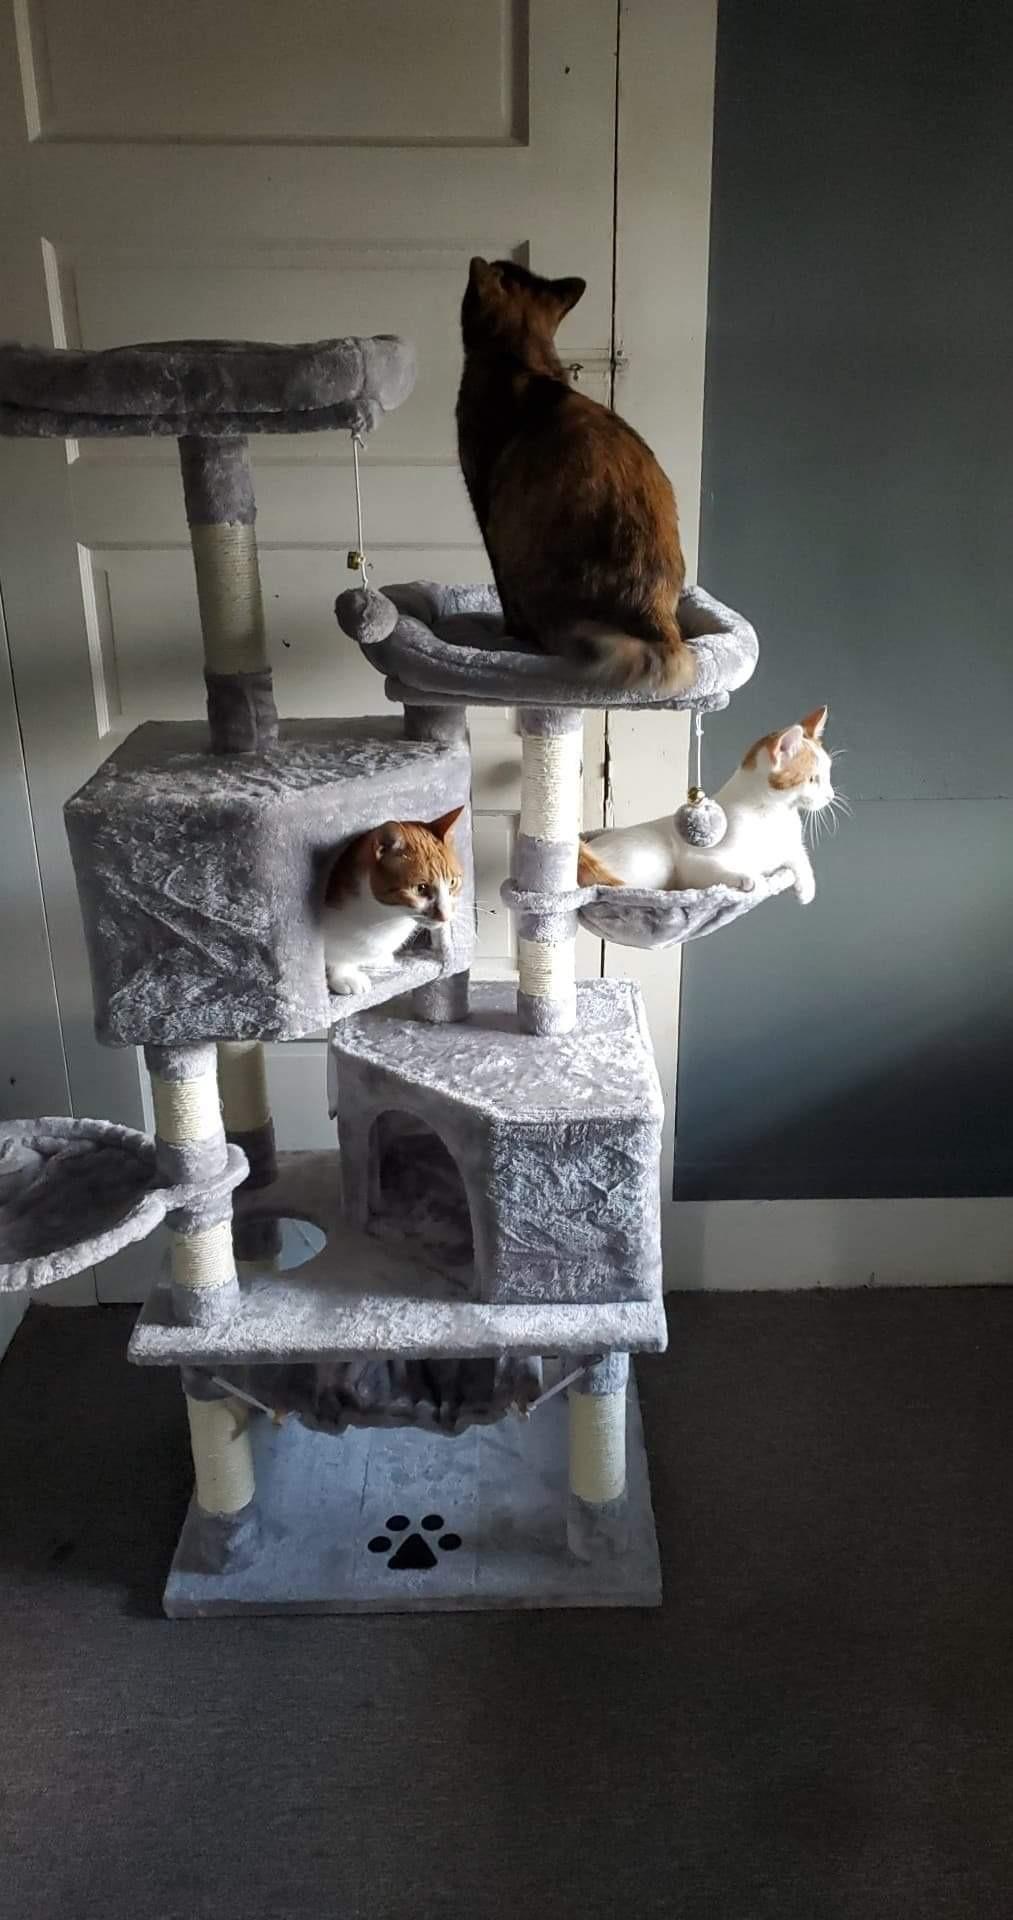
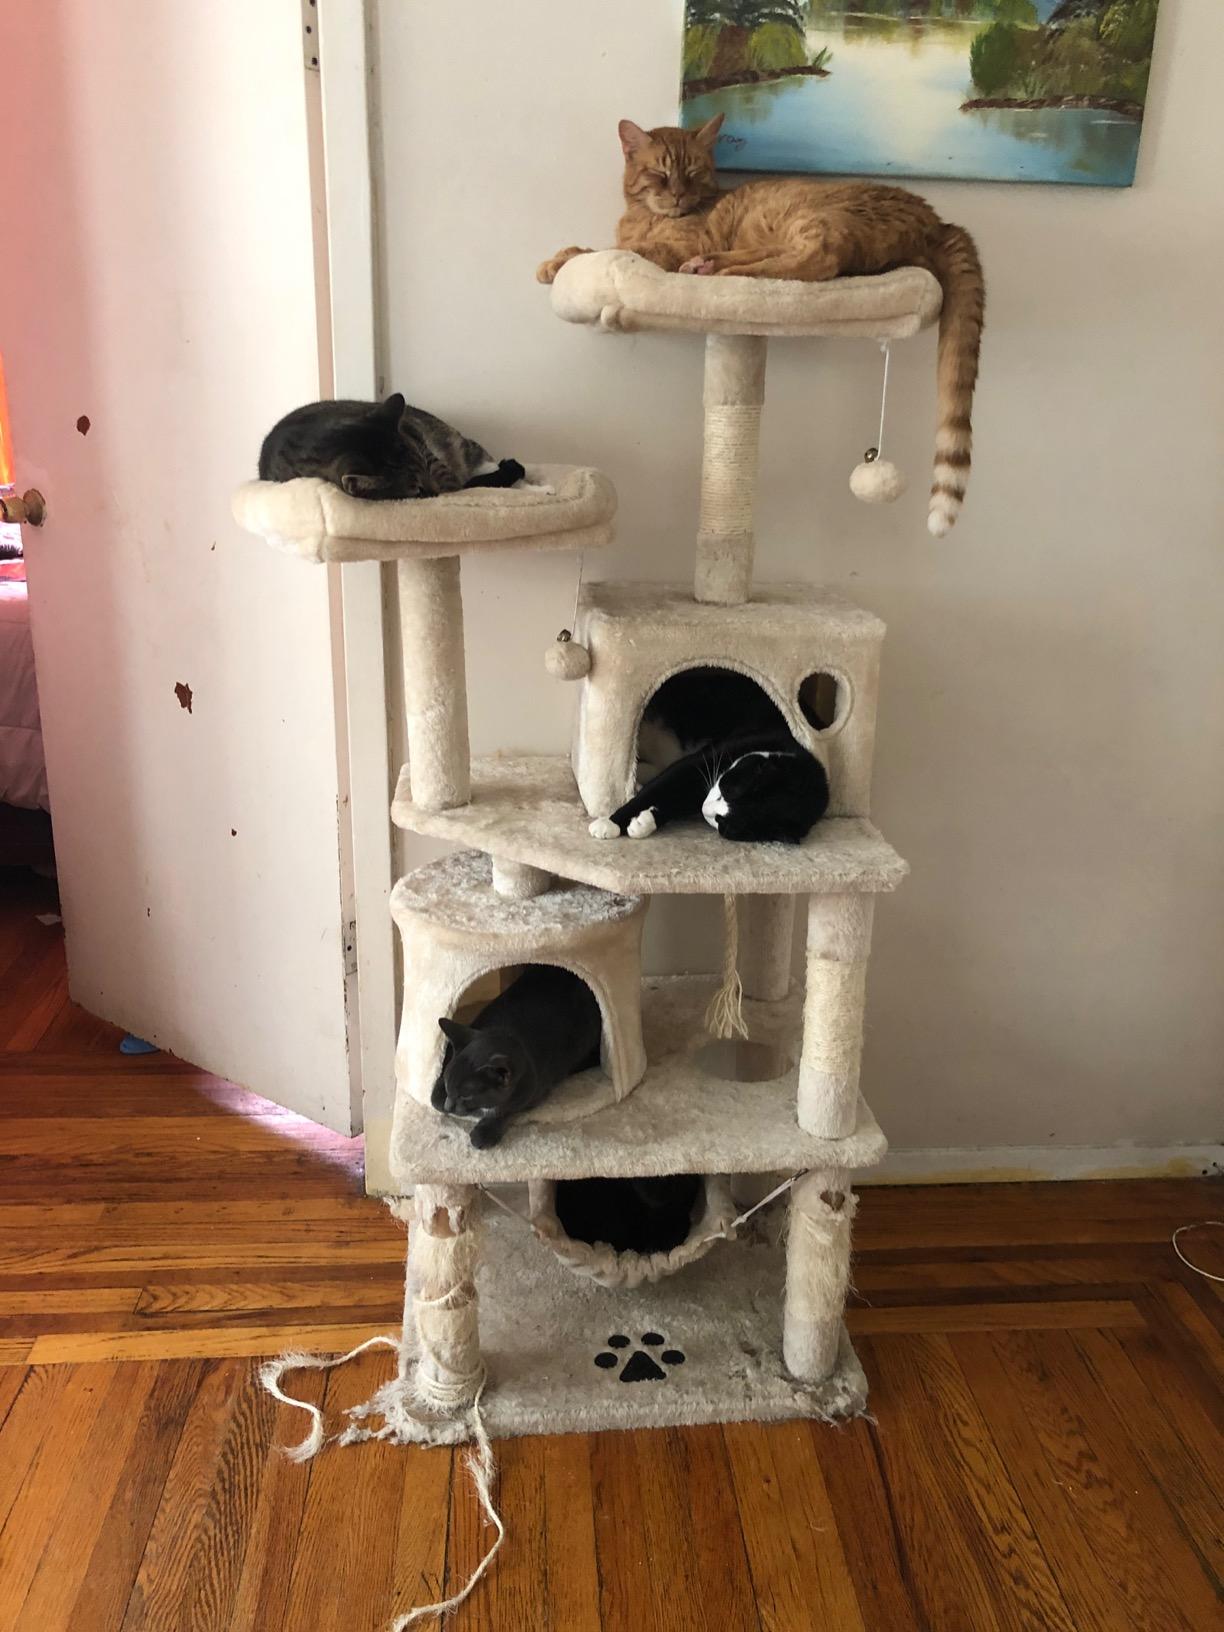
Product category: items_cat tree
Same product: no